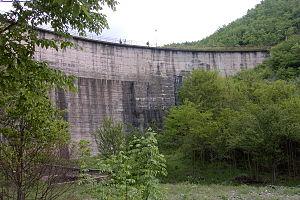
La Kotchanska est une rivière de l'est de la République de Macédoine, dans la région Est, et un affluent droit de la Bregalnitsa, donc un sous-affluent du fleuve le Vardar.